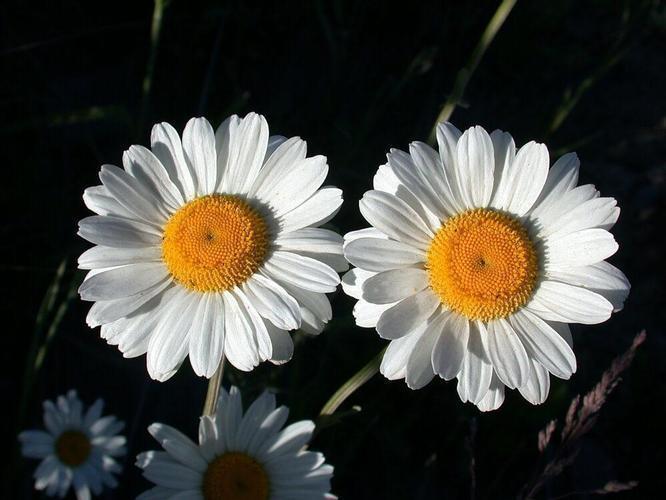
Label: oxeye daisy